MIDAS technical analysis

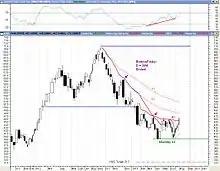
A completed Bottomfinder with D = 38m shares on a monthly chart of AAPL. Metastock.

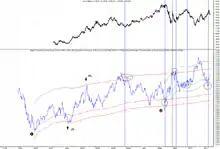
MIDAS Displacement Channel on a weekly chart of euro futures set at 8% and 2%. At point (2) a second channel has been launched. Metastock.

Developed by Andrew Coles, PhD, the Channel was originally called in the first publication on the indicator Anchored VWAP Channel, though Coles subsequently changed the name to MIDAS Displacement Channel.